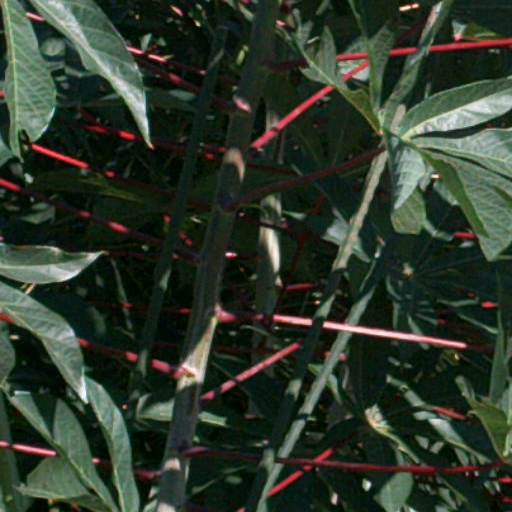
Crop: cassava